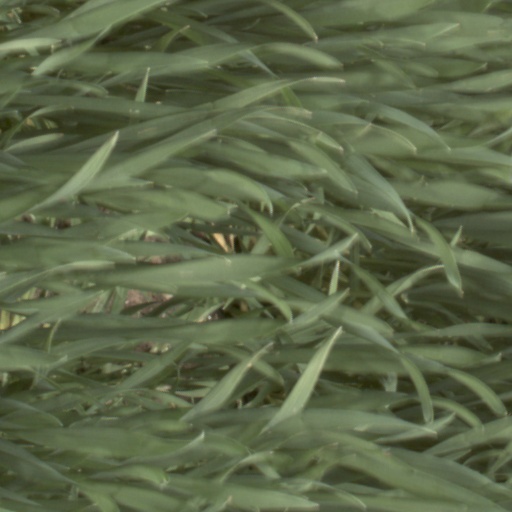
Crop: wheat